2014 Italian Grand Prix

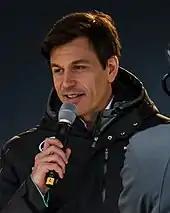
Toto Wolff denied theories that Rosberg's race-lead mistake on the 29th lap was deliberate.

In the hours following the race, conspiracy theories emerged on social media concerning the circumstances of Rosberg losing the lead to Hamilton on lap 29. They suggested the incident was an act of revenge for the collision between Rosberg and Hamilton at the Belgian Grand Prix two weeks prior. Three-time world champion Jackie Stewart said he felt the move was "a bit too easy" and appeared to indicate the error was done purposely: "I thought [Rosberg] could have least made an effort to get round the corner. I first thought 'that's wise', because he knew it wasn't a difficult thing to believe; the second time I thought: 'Hello, what's going on here?'" Wolff denied allegations the mistake was deliberate, suggesting Rosberg was under pressure because of the championship battle but admitted it was uncommon for Rosberg to run wide twice: "Only a paranoid mind could come up with such an idea." Rosberg said Hamilton's fast pace prompted him to push hard and that there was a large probability of flat-spotting a tyre and driving onto the run-off area was the safer option. He stated he learnt about the theory and affirmed there was "no possible reason" for him to purposely drive off the circuit. Television pictures apparently showed Wolff smiling moments after Rosberg's error. Wolff said the broadcast was not live and that the transmission of pit-to-car radio before Rosberg's mistake about him asking Hamilton to slow to preserve his tyres for a late race attack was inaccurate.